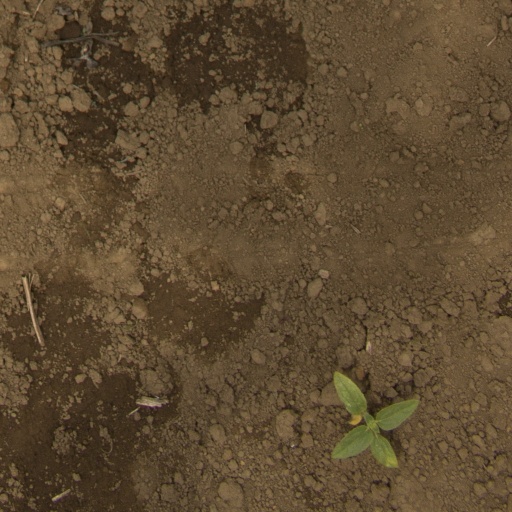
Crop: Jerusalem artichoke